Al-Jdayde

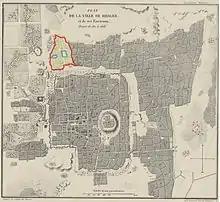
Al-Jdayde shown in red as established outside walls of the ancient city, 1820s

At the end of the Mamluk period, al-Jdayde was a small suburb benefiting from a few shops located outside of city's northern walls and near the cemeteries and storage areas. The development of the city along the roads connecting the Bab al-Nasr gate with neighbouring villages to the North and northeast progressively integrated Jdayde into the city of Aleppo.